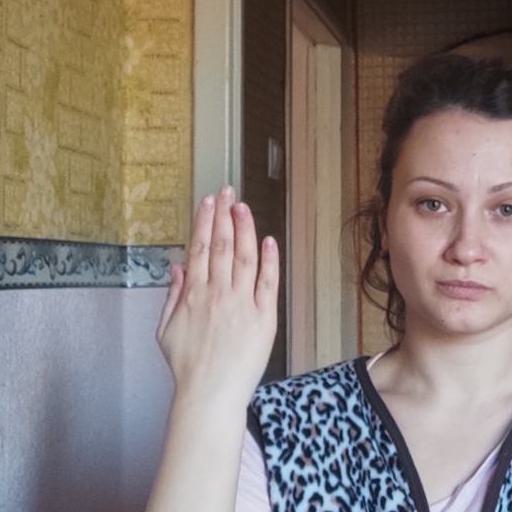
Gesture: stop_inverted